American Indian Model Schools

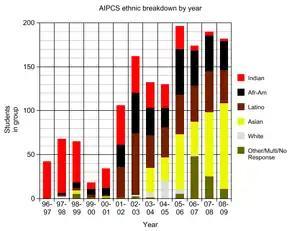
American Indian Public Charter School ethnic breakdown by year, from 1996/1997 to 2008/2009

From 2000 to 2012, the demographics of the schools in this charter system changed markedly, and by 2012 served a student body that was 90% Asian American. In 2000, the small AIPCS had a 62% Native American student body. In 2001, the school increased its enrollment to about 100 students. Fifty-two percent of the students were Native American. According to Chavis, during that year, 12 to 15 percent of the children were homeless. During Chavis's tenure, the proportion and number of Native American students in AIPCS and the new schools decreased. In 2005, twenty percent of the students were Native American. In 2006, the percentage of Native Americans was 13%. However, Mills College visitors to the school in March 2007, report that at the time of their visit, the student body of the school was "10% American Indian."